Treniota

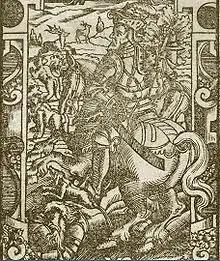
Depiction of Treniota from chronicles of Alexander Guagnini, published in 1578

Treniota (also spelled "Troniata"; ; – 1264) was Grand Duke of Lithuania from 1263 to 1264.